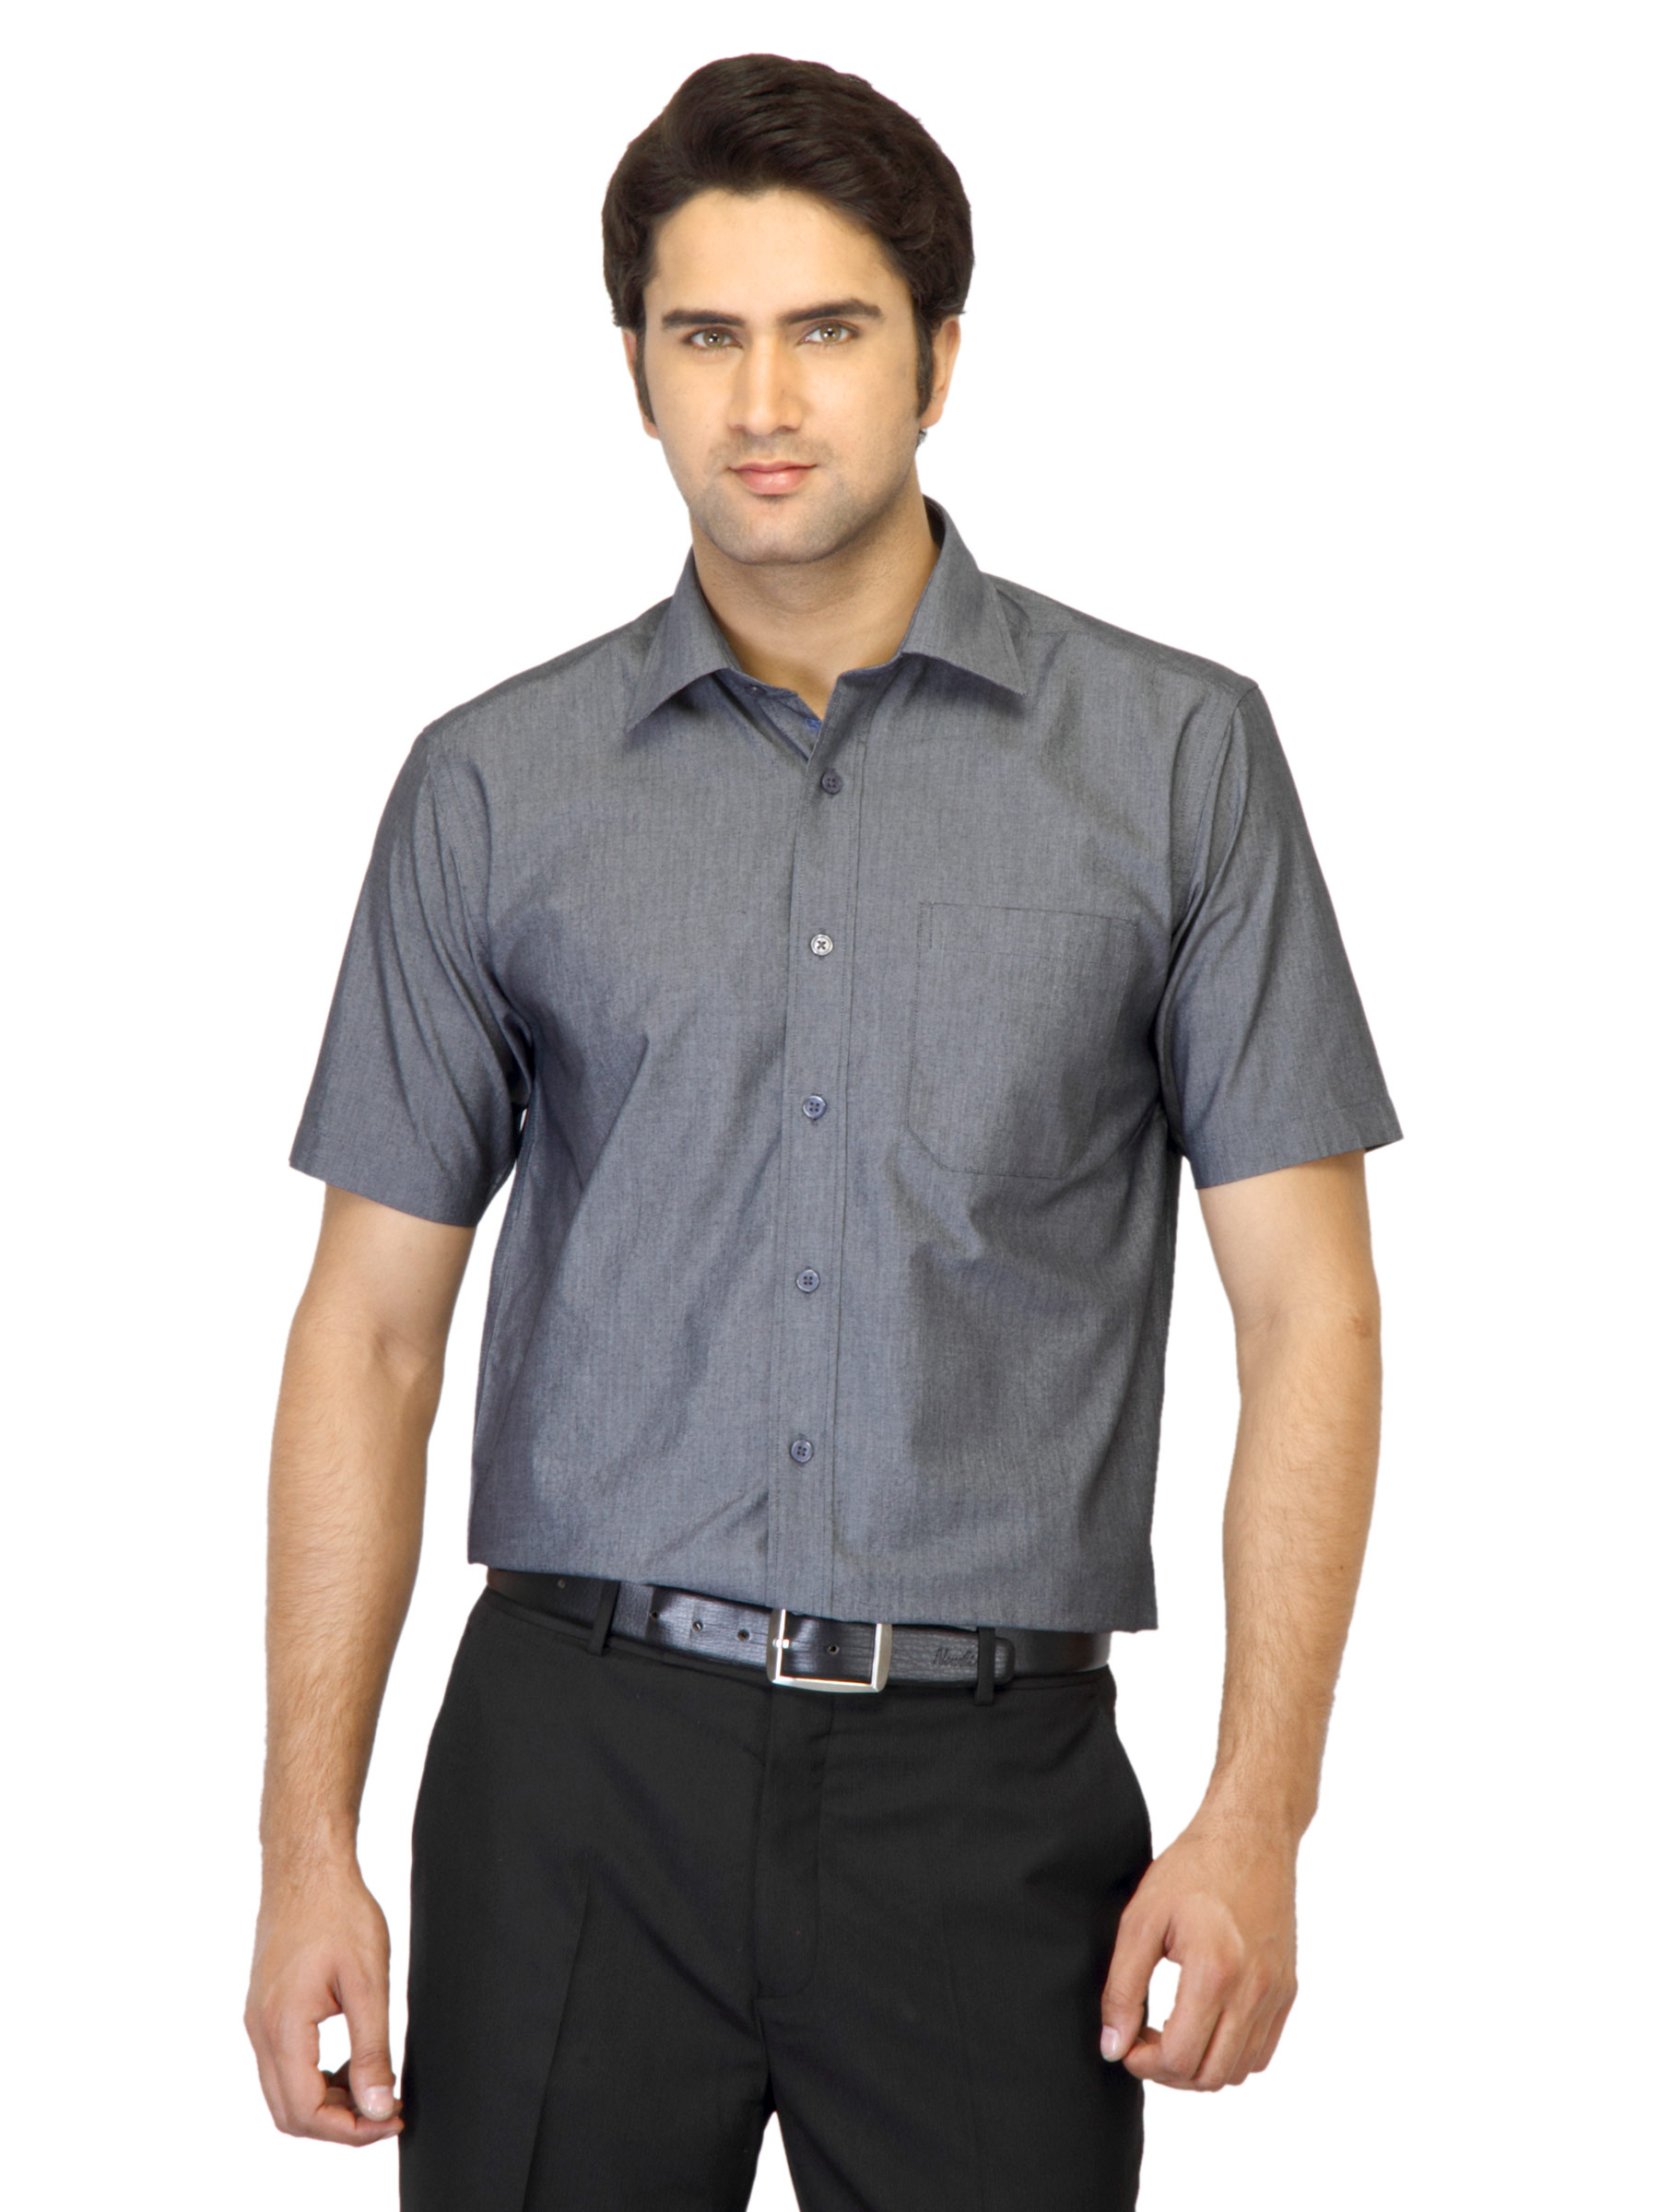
John Miller Men Grey Shirt
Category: Apparel / Topwear / Shirts
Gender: Men
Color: Grey
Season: Summer 2012
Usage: Formal